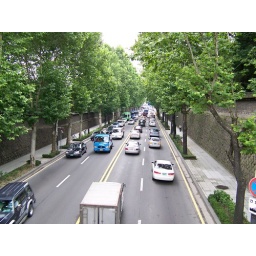
This was taken from a bridge over ther road that linked Jongmyo Royal Shrine to Changgyeonggung palace.